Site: brandenburg
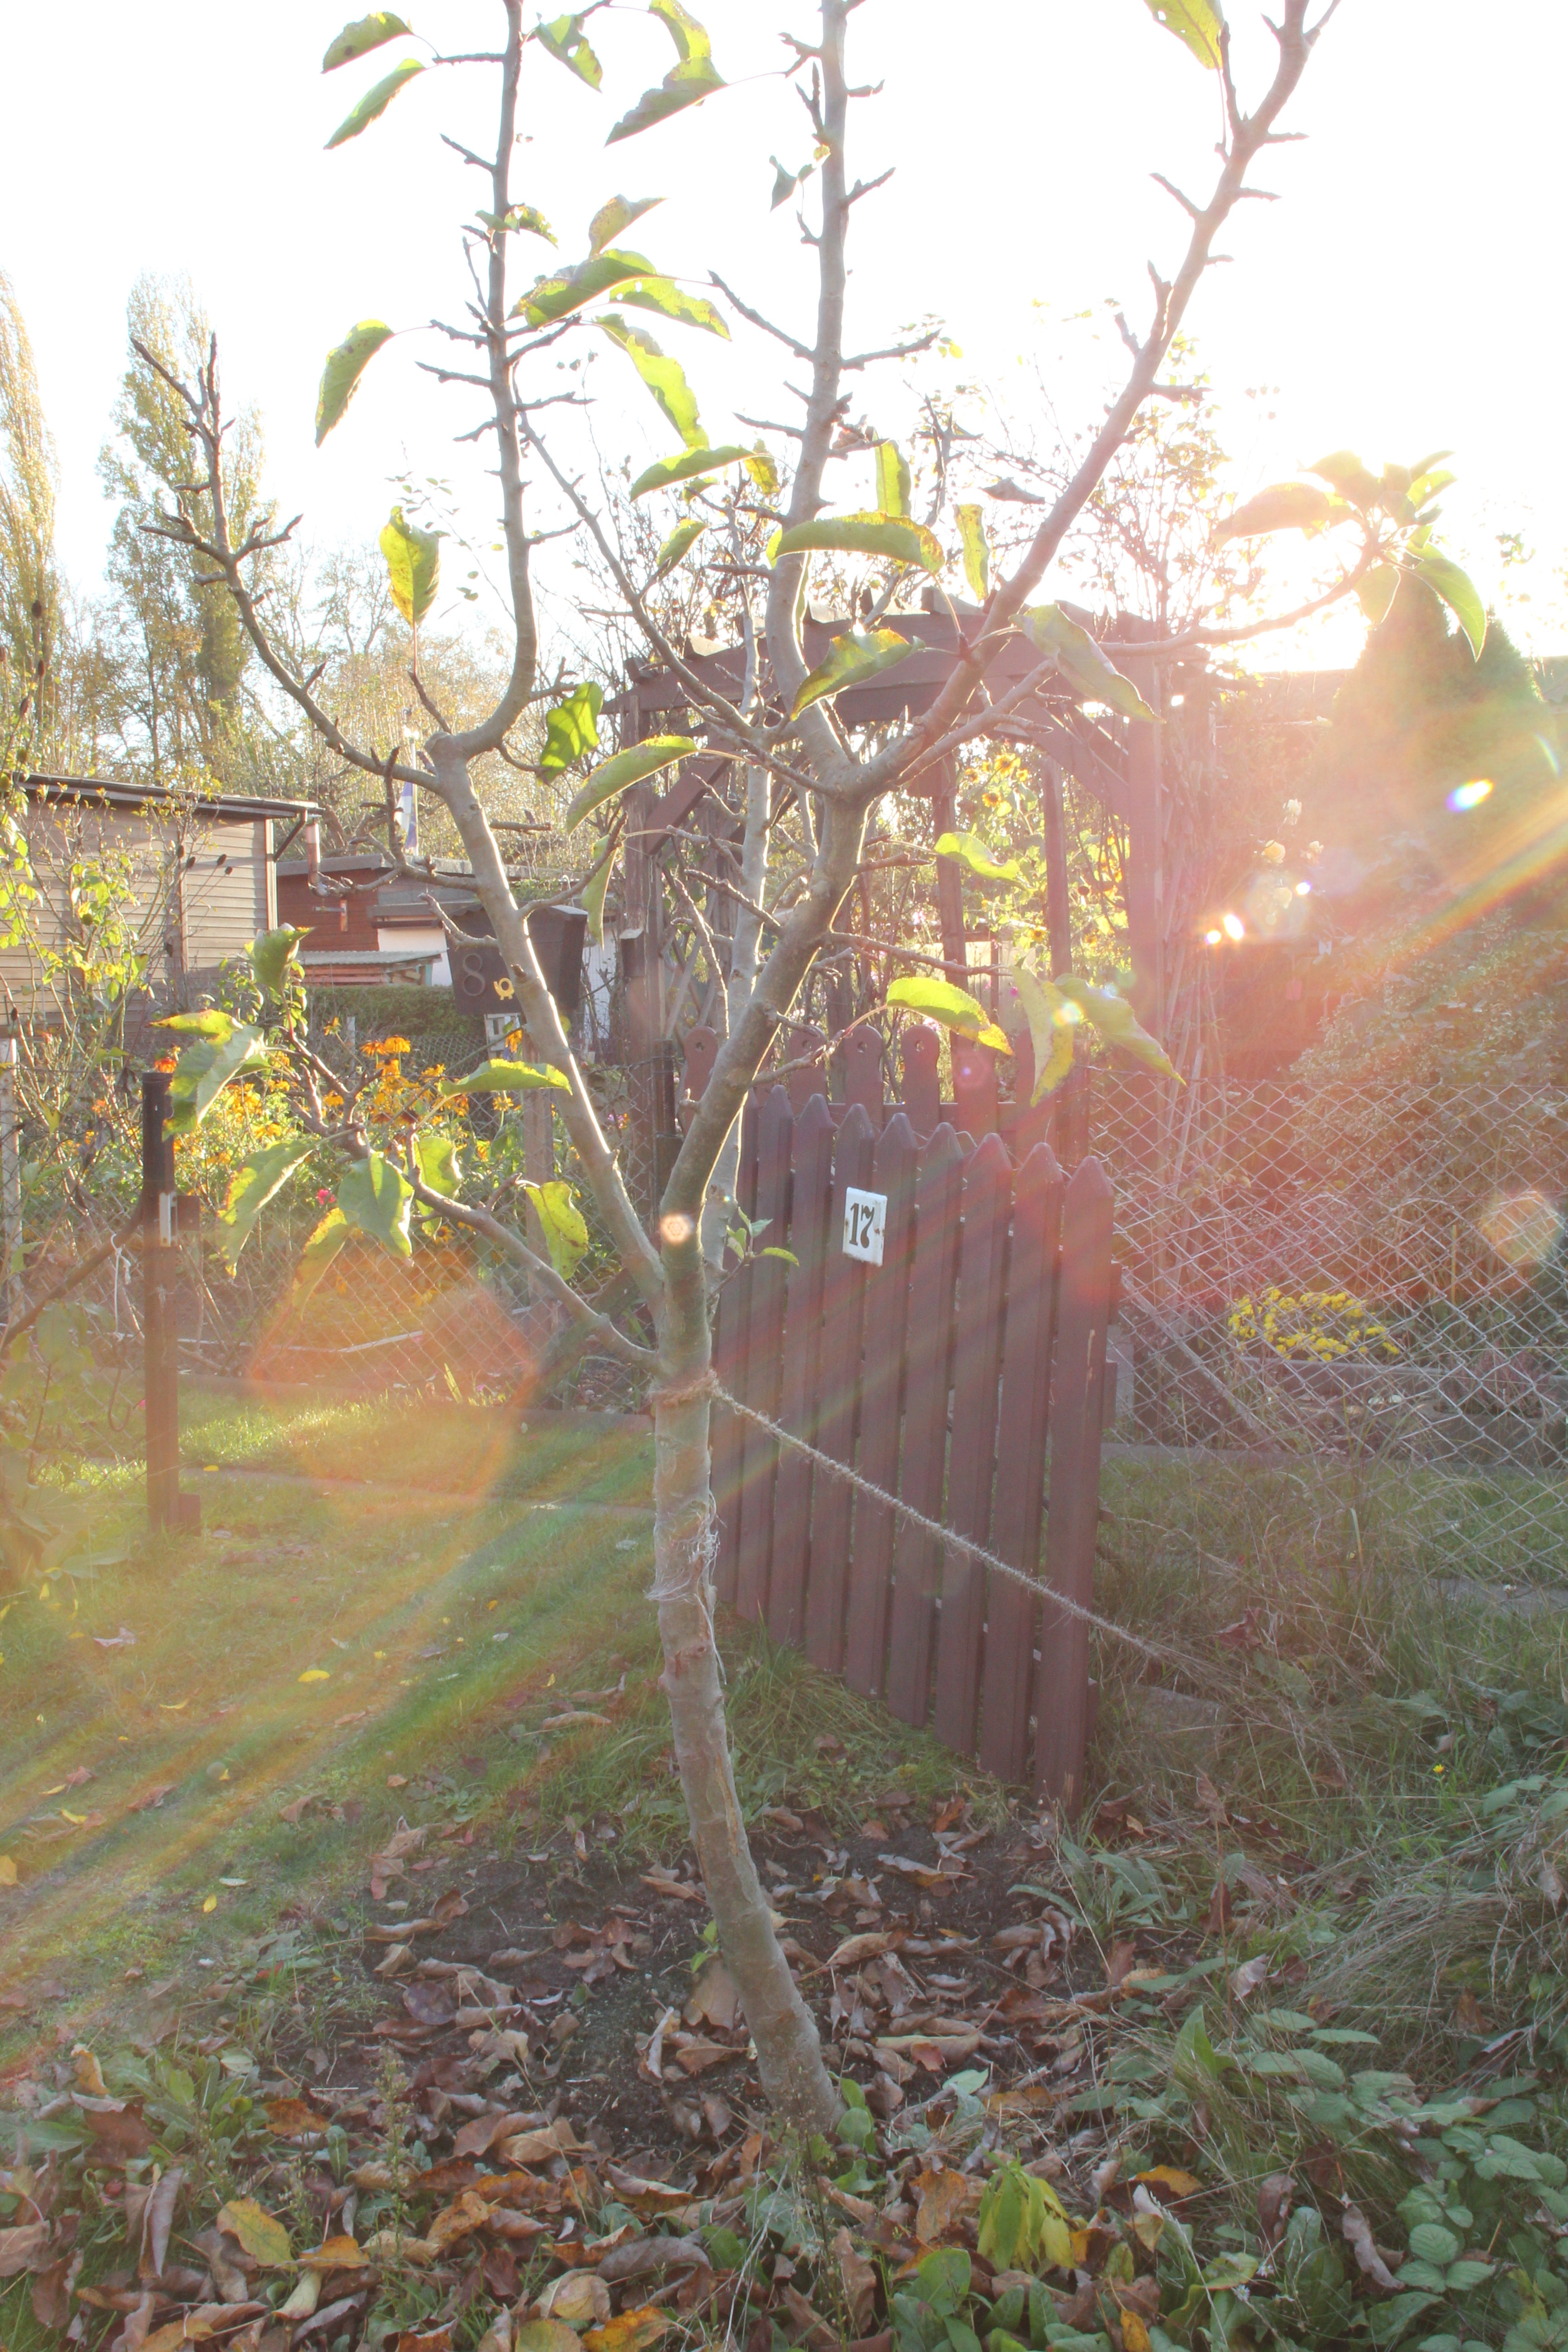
Growth stage (BBCH 91): Senescence, beginning of dormancy